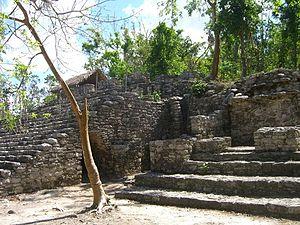
Cobá est un site archéologique important appartenant à la civilisation maya. Il se situe dans la péninsule du Yucatán, au Sud-Est du Mexique dans le petit village de Cobá à environ 106 km de Playa del Carmen et à 42 km de Tulum. Sa localisation géographique est: 20° 29′ 41″ N et 87° 44′ 07″ W.